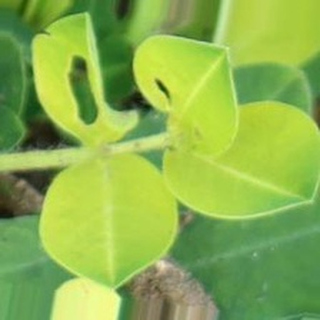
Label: groundnut_nutrition_deficiency